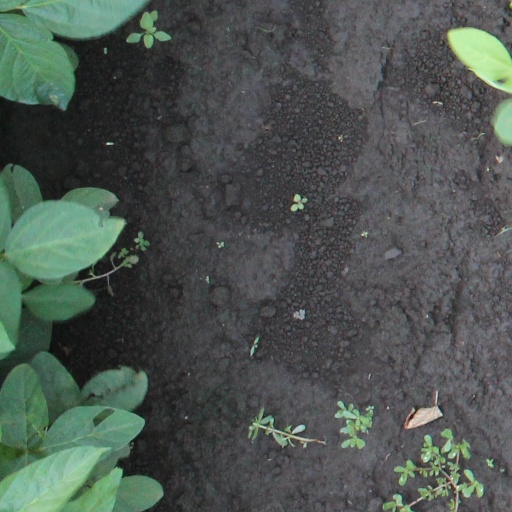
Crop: soybean